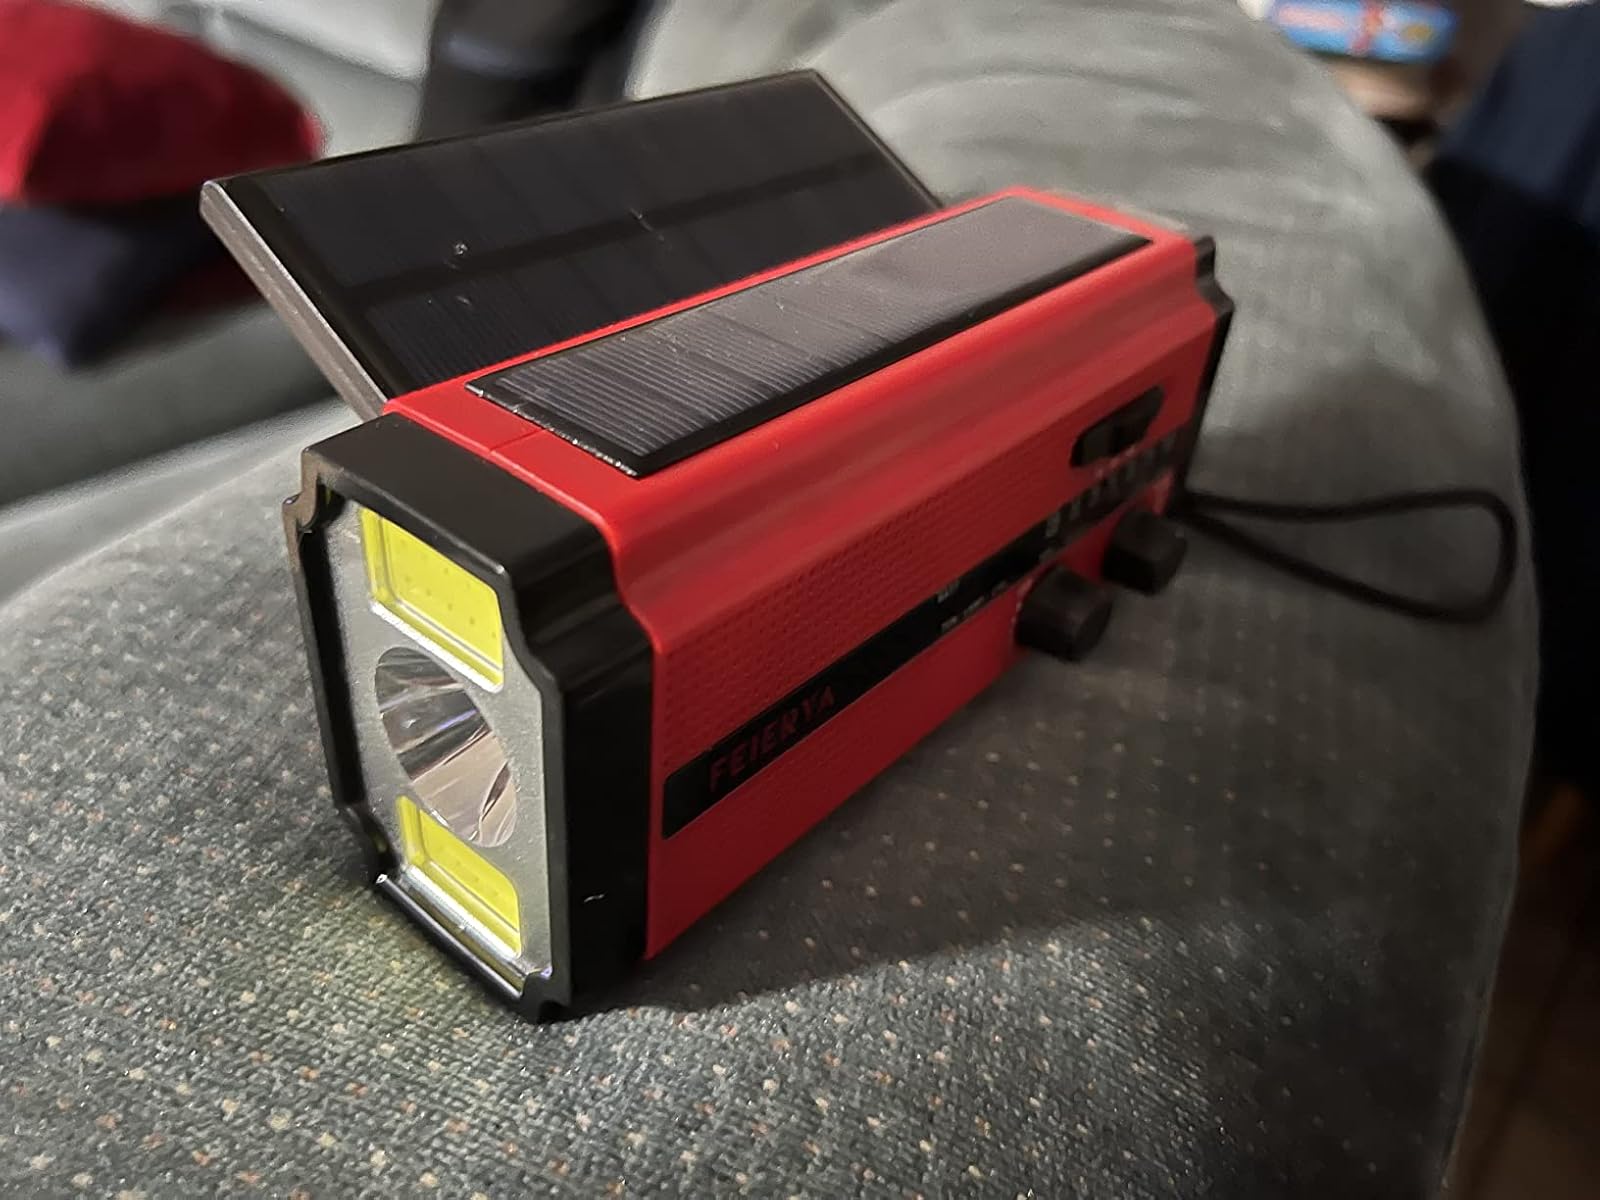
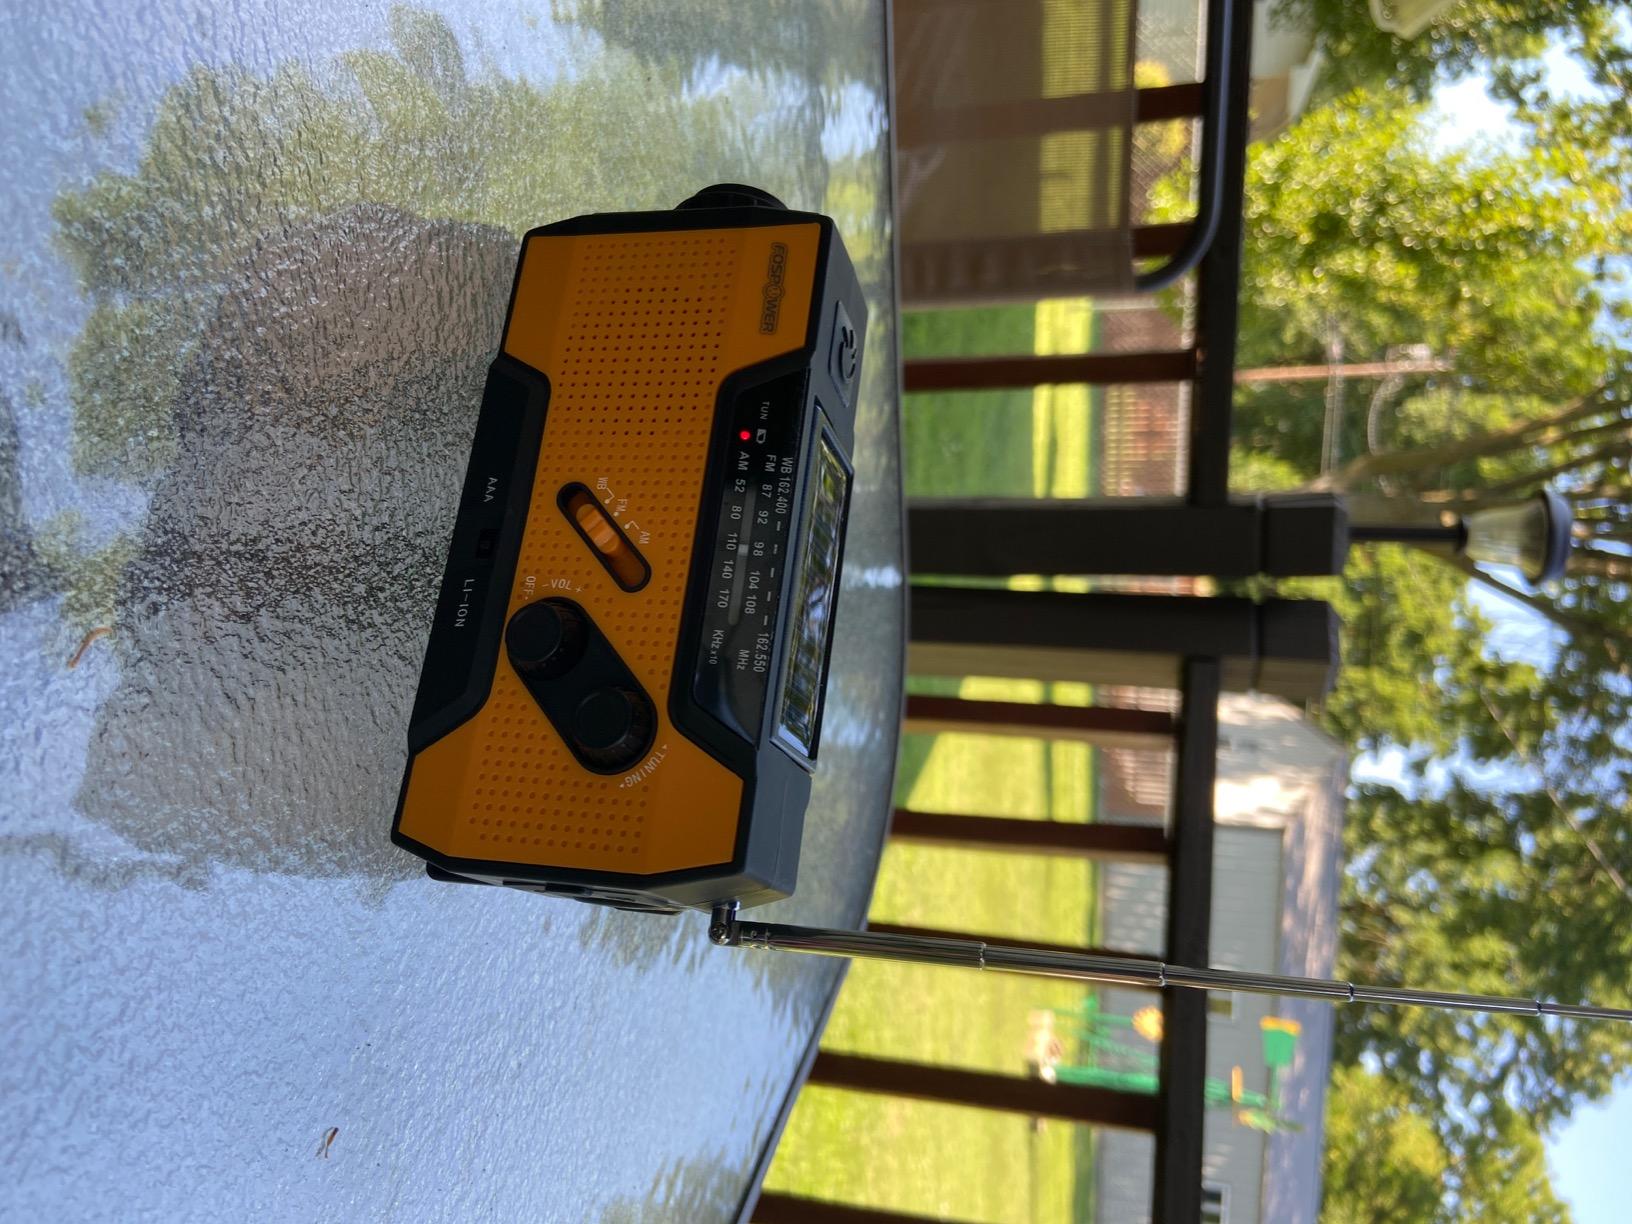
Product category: radio
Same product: no